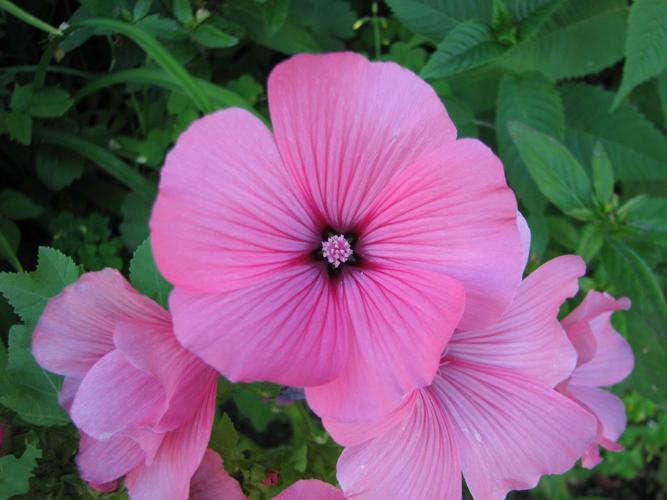
Label: tree mallow